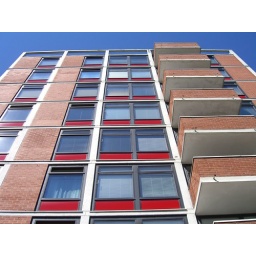
JP's box house in Espoo